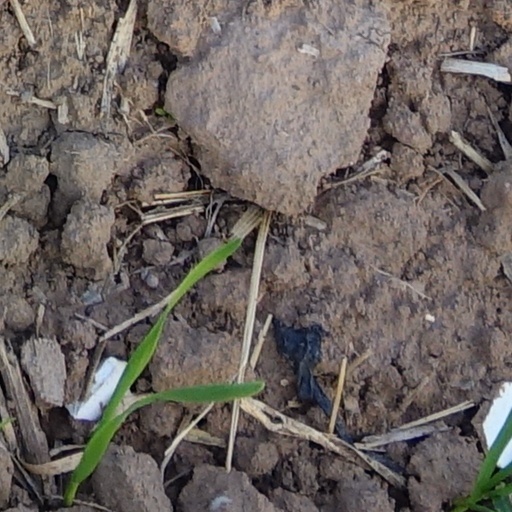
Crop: wheat